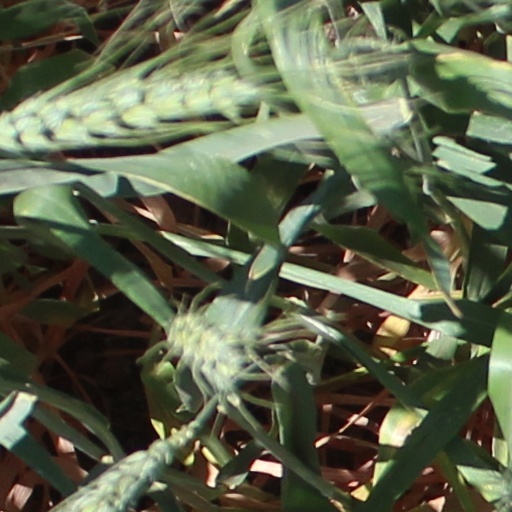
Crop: wheat